Palmarian Catholic Church

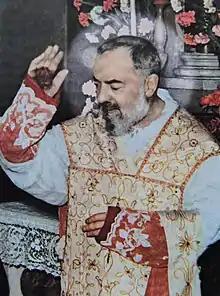
Padre Pio was the first saint canonised by the Palmarian Catholic Church after 1978. He played an important role in the early apparitions of 1968 associated with Clemente.

There was a major defection on 22 April 2016, as Pope Gregory XVIII announced that he was abdicating from the Palmarian Papacy due to losing the faith. The Papacy passed automatically to his Palmarian Secretary of State, Fr. Eliseo María (born Joseph Odermatt). A Swiss Palmarian and the first non-Spanish Palmarian Pope, he took Pope Peter III as his Papal name. It transpired that Ex-Pope Gregory XVIII had been involved in a relationship with an ex-Palmarian nun, Nieves Triviño and had absconded from El Palmar de Troya to marry her. Hernández was declared “Ex-Pope Gregory XVIII the Apostate” by the Palmarian Church, accusing him of stealing assets belonging to the Church and being extremely vainglorious, stating he was corrupted by lust (comparing him to the decadent Borgia Pope Alexander VI), stating also that a Pope should be a father not a tyrant. Although acknowledging that no heresy was to be found in the "Third Palmarian Council", Pope Peter III declared that it had now been erased, as it had instituted many more “unnecessary Norms”, that Hernández was motivated by pride. This essentially rolled back "The Norms" to where they were in 2011. Hernández spoke to the Spanish media, including "El País", defending himself and downplaying his mistress, claiming that, through study he had concluded that the original apparitions of Our Lady of Palmar had been genuine, but that they had been hijacked by Clemente and Manolo for financial manipulation.